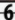
Number: 6